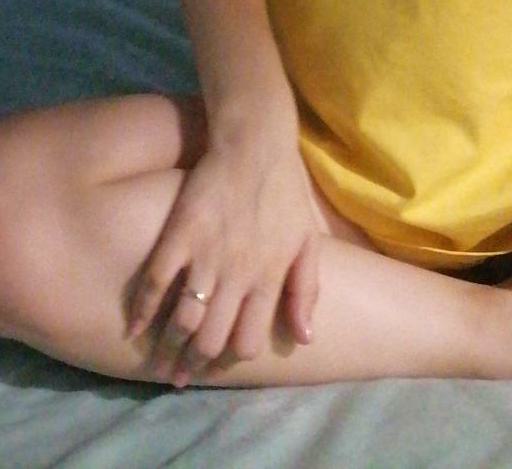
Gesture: no_gesture